Jens and Ingeborg Cold House

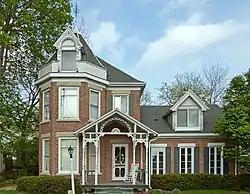
Jens and Ingeborg Cold House

The Jens and Ingeborg Cold House is a historic home begun in Stoughton, Wisconsin in 1858 and expanded/remodeled in 1892. It was added to the State and the National Register of Historic Places in 2003.